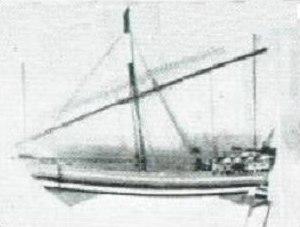
L'histoire maritime de la Somalie fait référence aux traditions maritimes du peuple somalien. Cette histoire comprend divers niveaux passant de la technologie de navigation, à la construction et à la conception de navires somaliens. L'histoire maritime comprend également l'histoire des villes portuaires somaliennes et traite également les routes maritimes historiques empruntées par les marins somaliens qui ont rendus possibles les entreprises commerciales des royaumes et empires somaliens historiques. L'histoire maritime de la Somalie prend également en compte la culture maritime contemporaine de la Somalie.